Make Mine Laughs

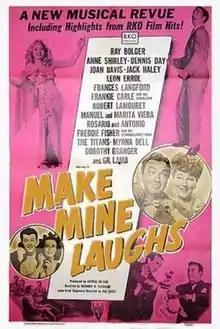
Theatrical release poster

Make Mine Laughs is a 1949 American musical comedy film directed by Richard Fleischer. The film was a compilation of comic scenes and musical numbers from RKO Radio Pictures' feature films and short subjects of the mid-1940s. It was the second of RKO's four "musical revue" features, composed largely of musical and comedy highlights from previous RKO productions. Comedian Gil Lamb hosts the proceedings, finding time to make satirical comments about the opening credits and to perform his "swallowing the harmonica" specialty.